Private overprint

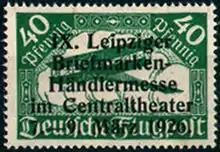
A 1926 German private commercial overprint for "IX Leipziger Briefmarken-Handlermesse".

In philately, private overprints or commercial overprints are overprints applied to postage stamps, postal stationery or revenue stamps by anyone other than the official stamp-issuing entity. These overprints have principally been used as a security measure, however, propaganda and commemorative examples are also known. When overprinted for security purposes, they serve a similar function to perfins. It is important to distinguish between private overprints and private cancellations.